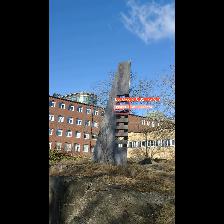
Label: NonHuman